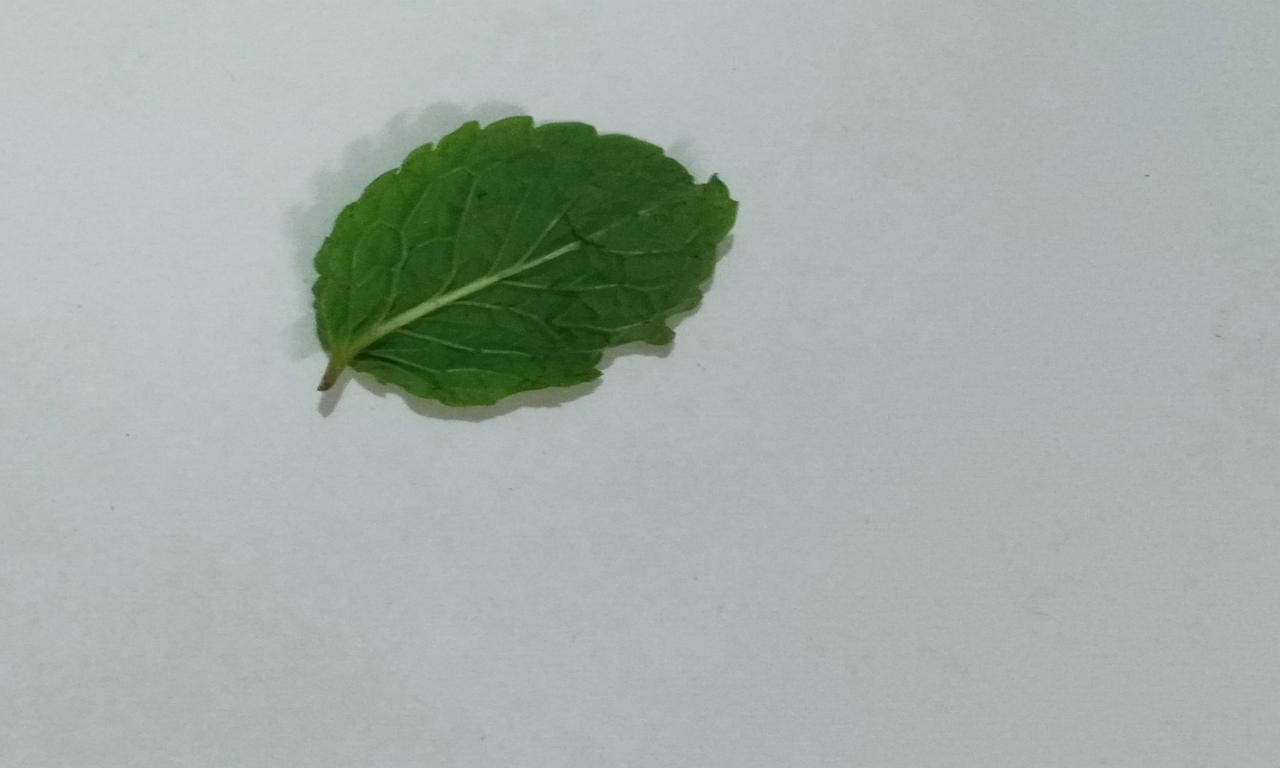
Label: Fresh